Harbord Harbord

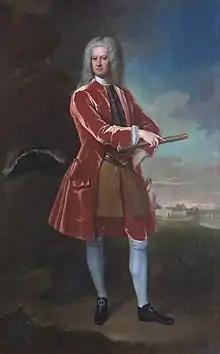
Portrait of Harbord by William Aikman

Harbord Harbord (possibly 1675 – 28 January 1742) was an East Anglian landowner and Member of Parliament. He was known as Harbord Cropley from his birth until 1710.